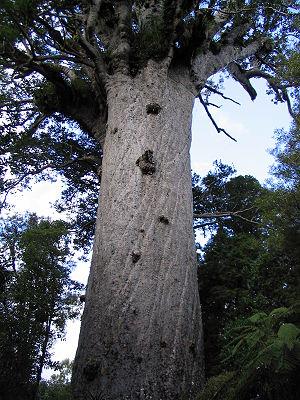
Tāne Mahuta est un kauri géant de la forêt de Waipoua, dans la région du Northland, en Nouvelle-Zélande.